Stuffed dates
Also known as:
ar - Arabic: تمر محشي
eu - Basque: Datil beteak
fa - Persian: دلمه خرما
Category: fruit (dates, stuffed fruit)
Cuisine: Levantine
Associated cuisines: Levantine
Area: Syria, Lebanon, Palestine, Jordan, Egypt, Sudan, Cyprus, Libya, Tunisia, Algeria
Countries: Syria, Lebanon, Palestine, Jordan, Egypt, Sudan, Cyprus, Libya, Tunisia, Algeria
Region: Western Asia Northern Africa

The dish is a heated dates filled with meat, mint, and parsley with different stuffing including butters and goat cheese.

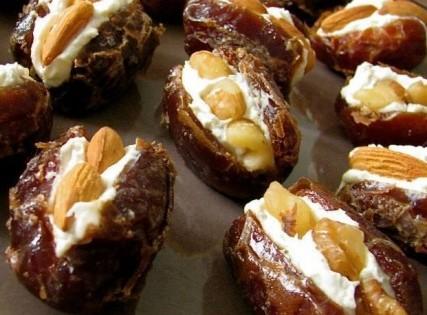
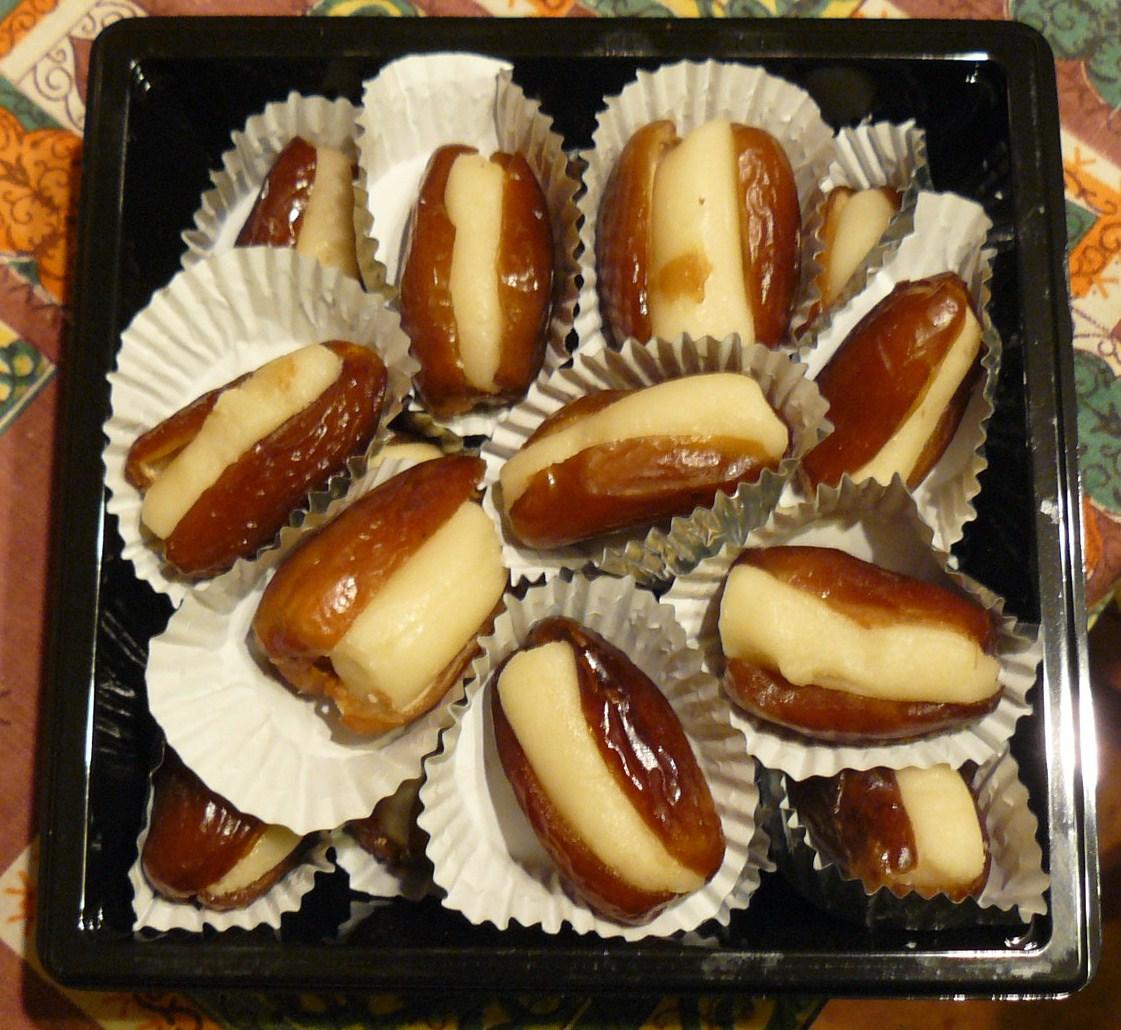
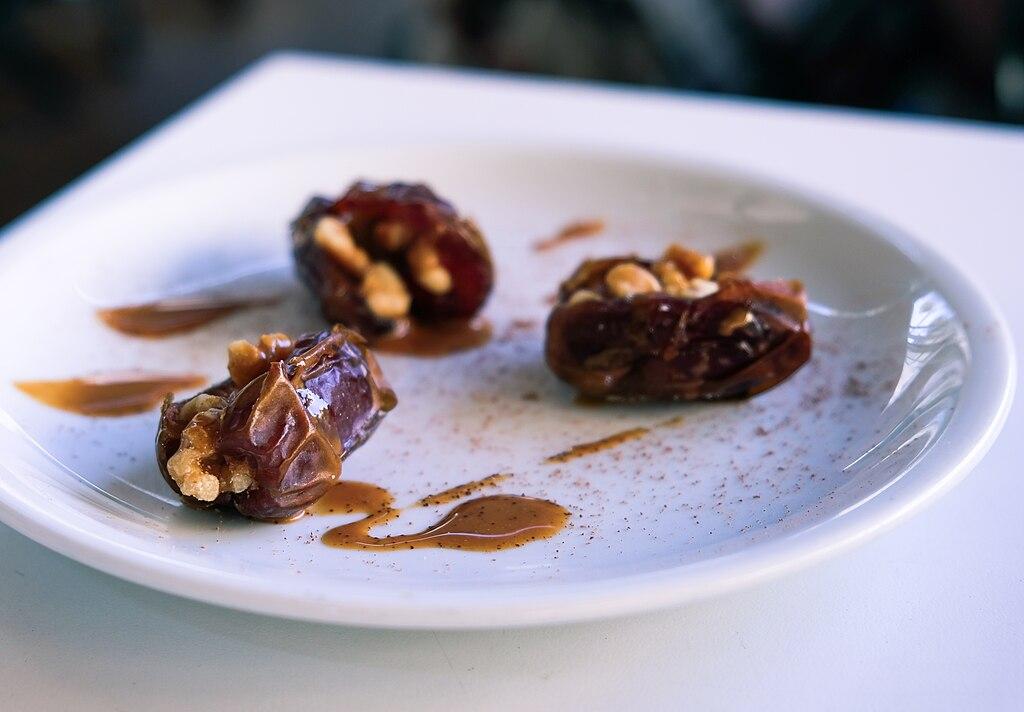